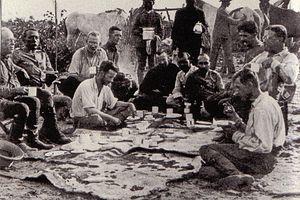
Le rio Roosevelt est un cours d'eau du Brésil. Sa source se trouve dans l'État de Rondônia, il traverse le Mato Grosso, et il se jette après environ 650 km dans le rio Aripuanã, dans l'État d'Amazonas. L'Aripuanã est un affluent du rio Madeira, qui se jette lui-même dans l'Amazone.